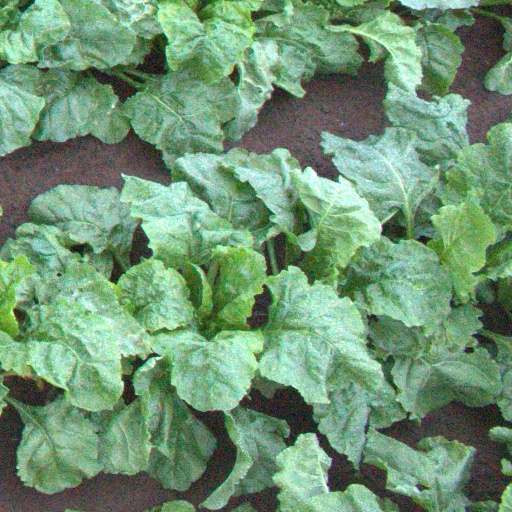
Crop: sugar beet